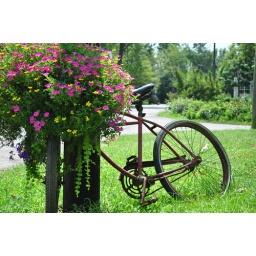
I can't go by a bicycle with a basket of flowers without taking its picture.